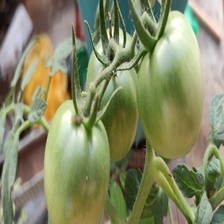
Label: tomato